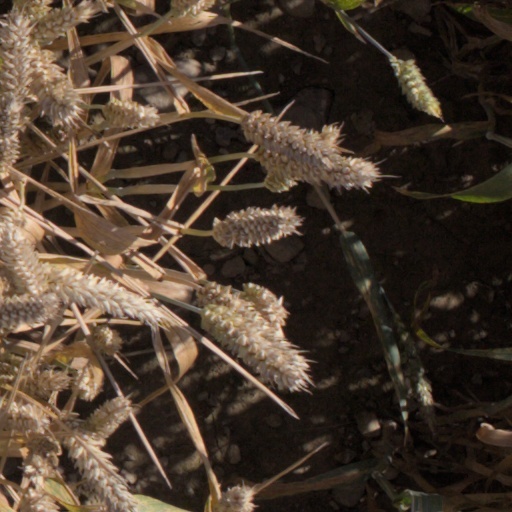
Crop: wheat